White Horses of Summer

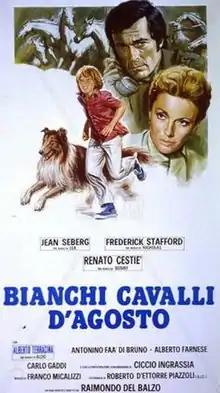

Bianchi cavalli d'Agosto (internationally known as White Horses of Summer) is a 1975 Italian drama film written and directed by Raimondo Del Balzo and starring Jean Seberg.